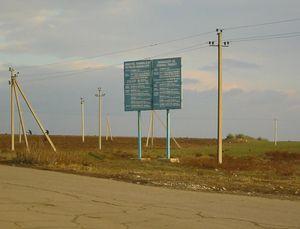
Giurgiulești est une ville et un port de l'extrême sud de la République de Moldavie.
Le port de Giurgiulești, en moldave-roumain Portul Internațional Liber Giurgiulești, en français « Port franc international de Giurgiulești », est le seul port marchand et de passagers de Moldavie, situé à l'extrémité méridionale du pays, à la confluence du Prut et du Danube. Il combine des terminaux pétrolier et céréalier, une gare maritime, et peut, compte tenu de la profondeur du Danube, accueillir des navires maritimes.